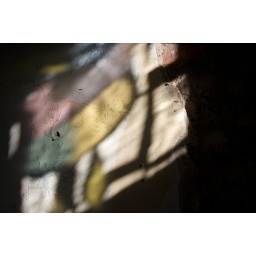
Light from a window (with coloured glass) shining onto a wall in Victoria Baths, Manchester.